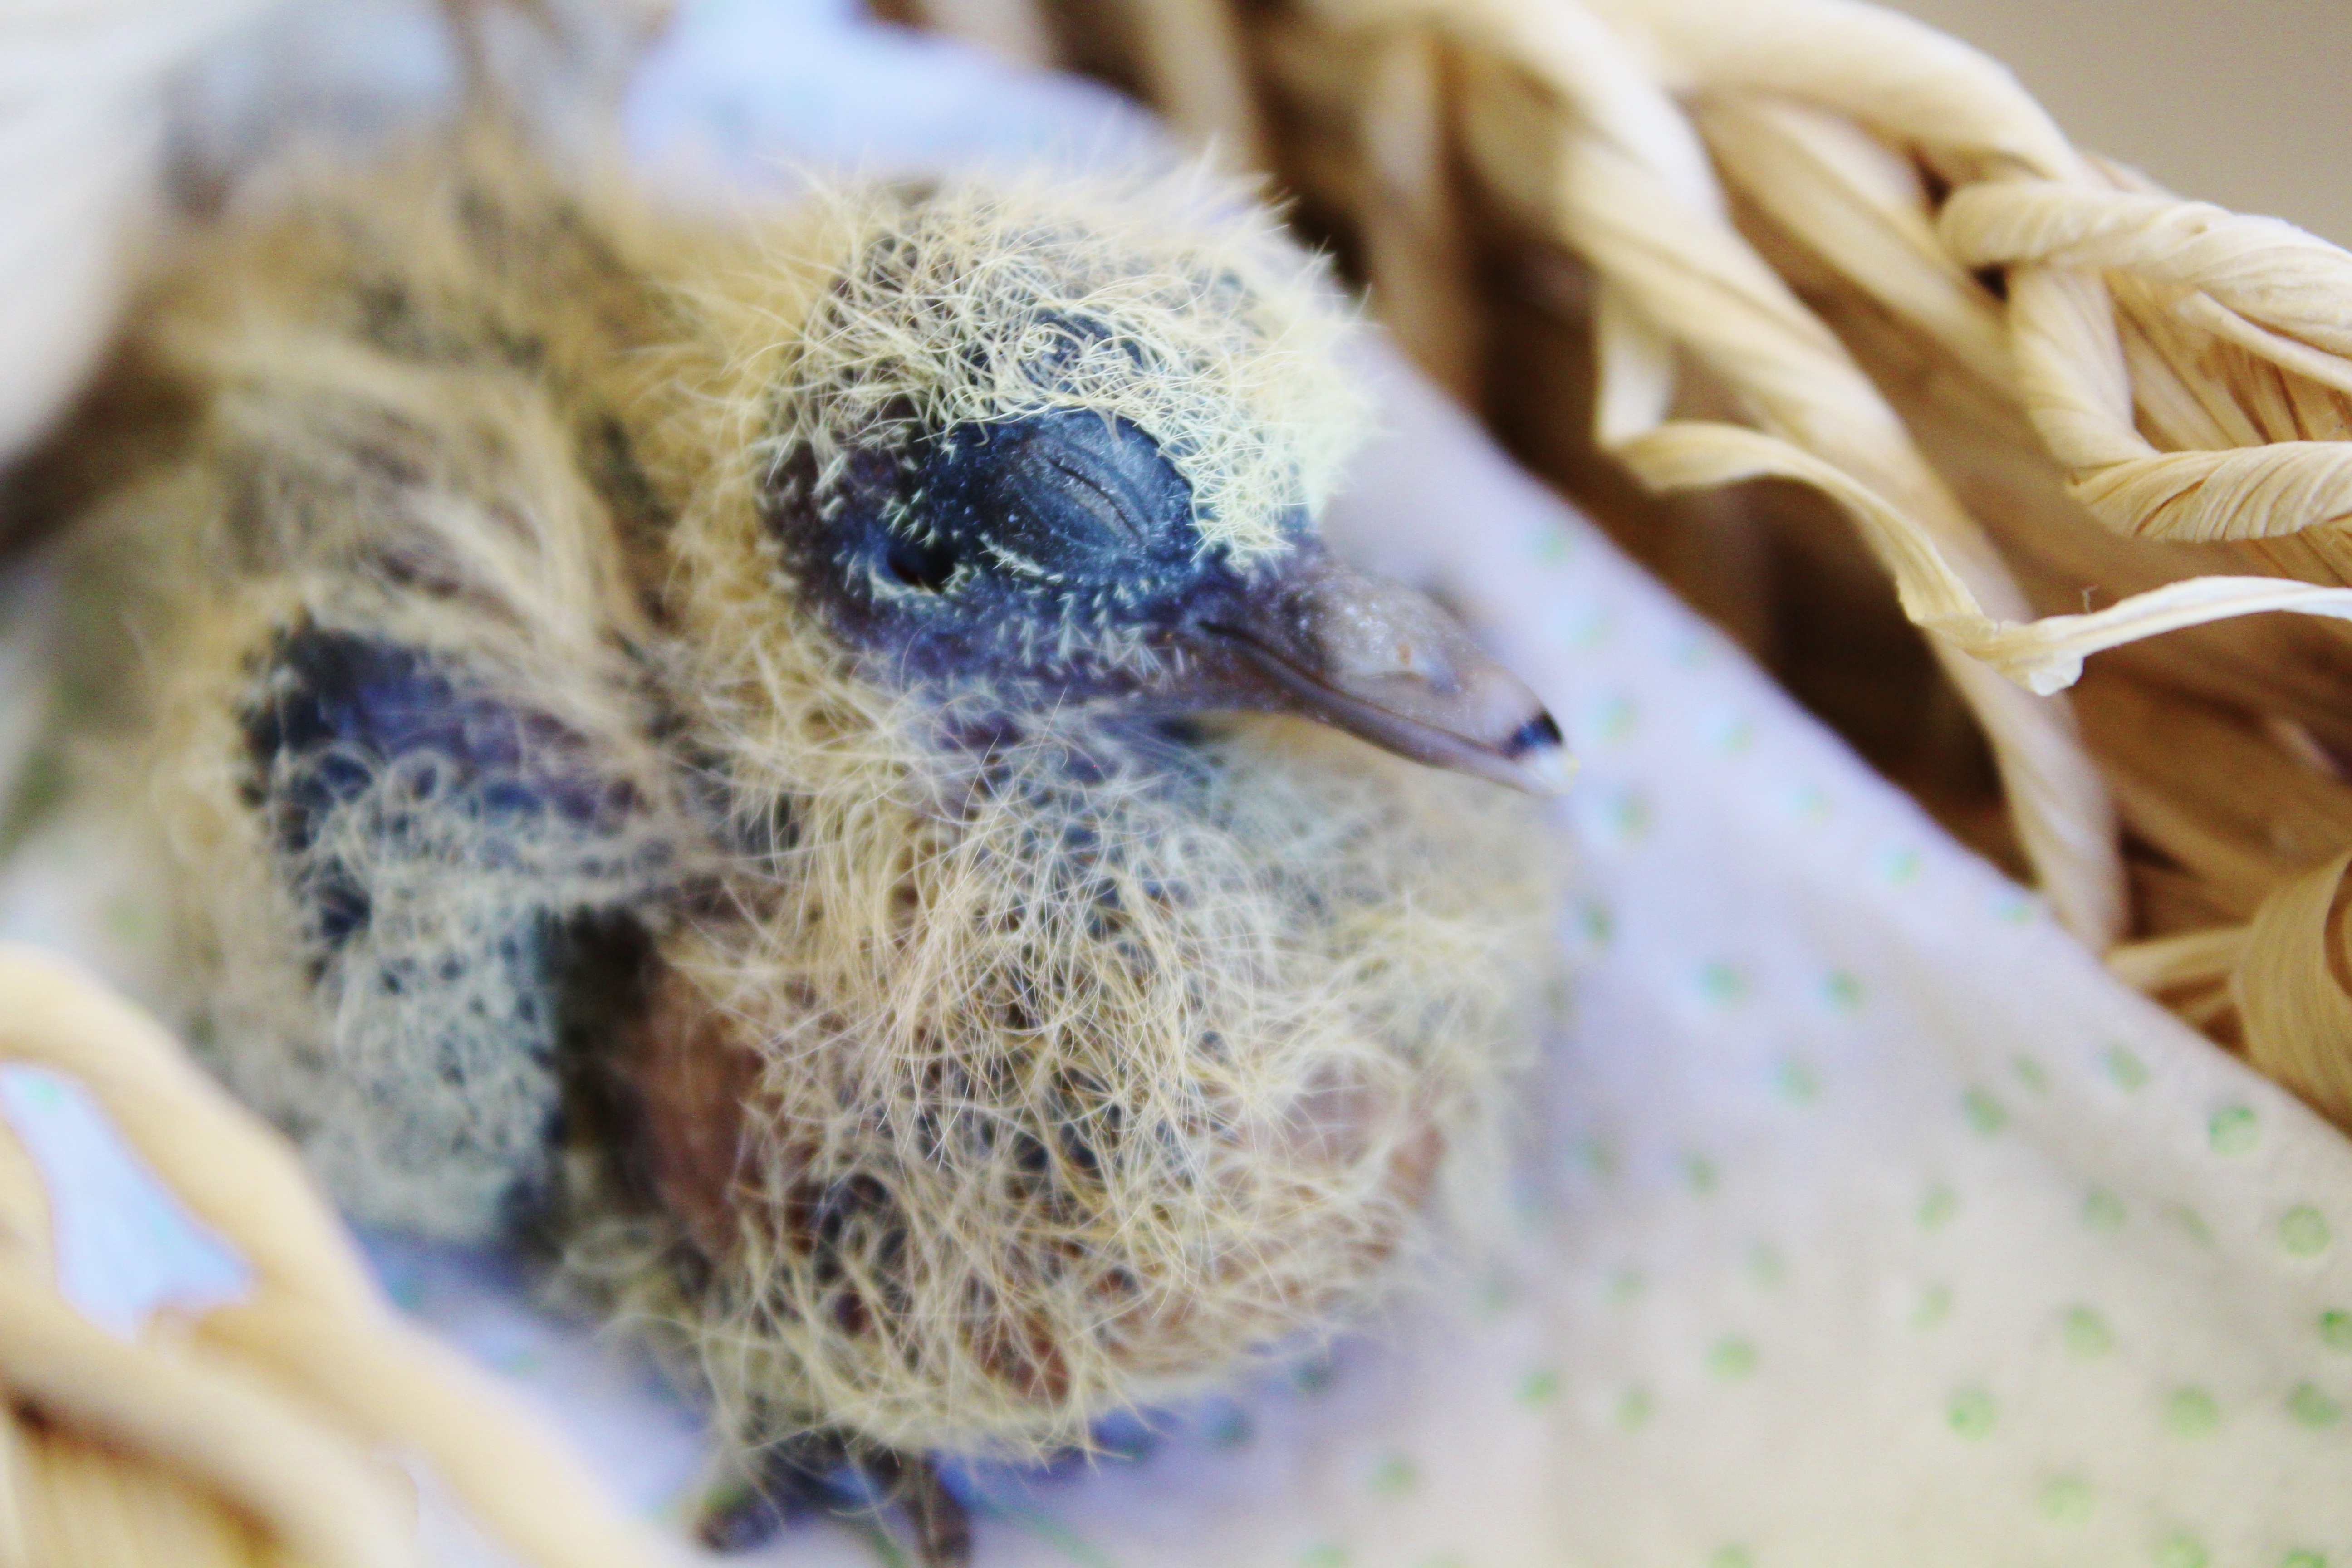
bird, flower, food, close up, bird nest, lost, bill, nest, macro photography, favor, bird's nest, young bird, young animals, young birds, perching bird